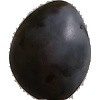
Label: Plum 3